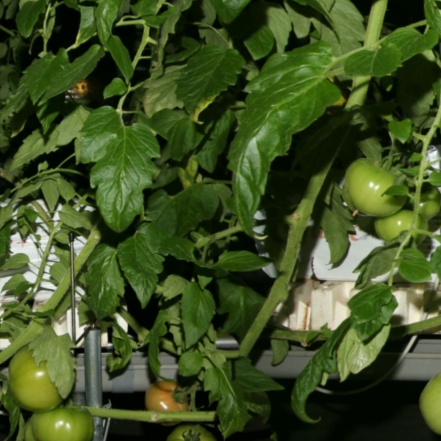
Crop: tomato